Camille (French singer)

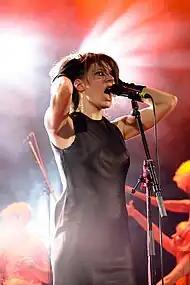
Camille performing in 2009

Camille's album "Music Hole" was released on 7 April 2008, again produced in collaboration with MaJiKer. "Music Hole" was recorded and mixed by Valgeir Sigurðsson. The first single from the album, "Gospel with No Lord", was released for online download on 11 February 2008, along with another new song from the album entitled "Money Note".